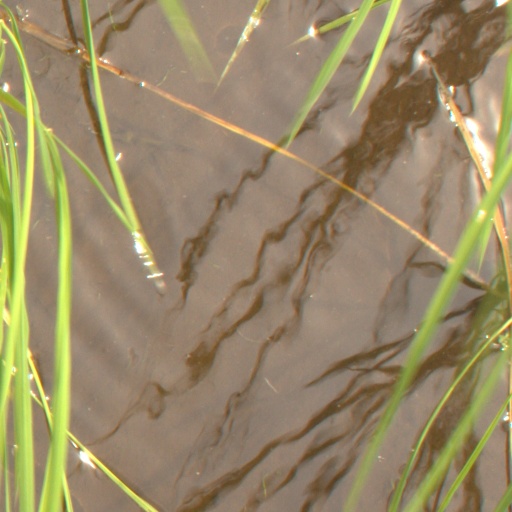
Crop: rice